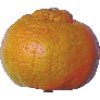
Label: mandarine